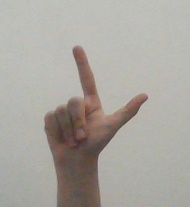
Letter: laam